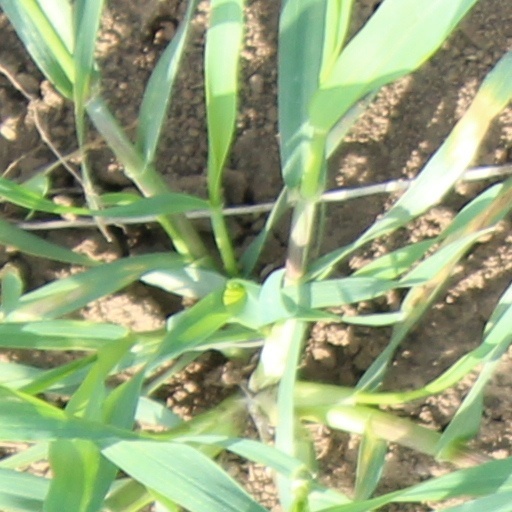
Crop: wheat